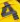
Number: 4